Health stamp

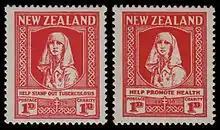
New Zealand's first Christmas Seals/Health Stamps, issued in 1929 and 1930, denominated at one penny postage plus one penny charity

Health stamps are a long-running series of charity stamp issued by New Zealand which include a premium for charitable causes in addition to the charge for postal service. Health stamps were issued annually from 1929 to 2016.